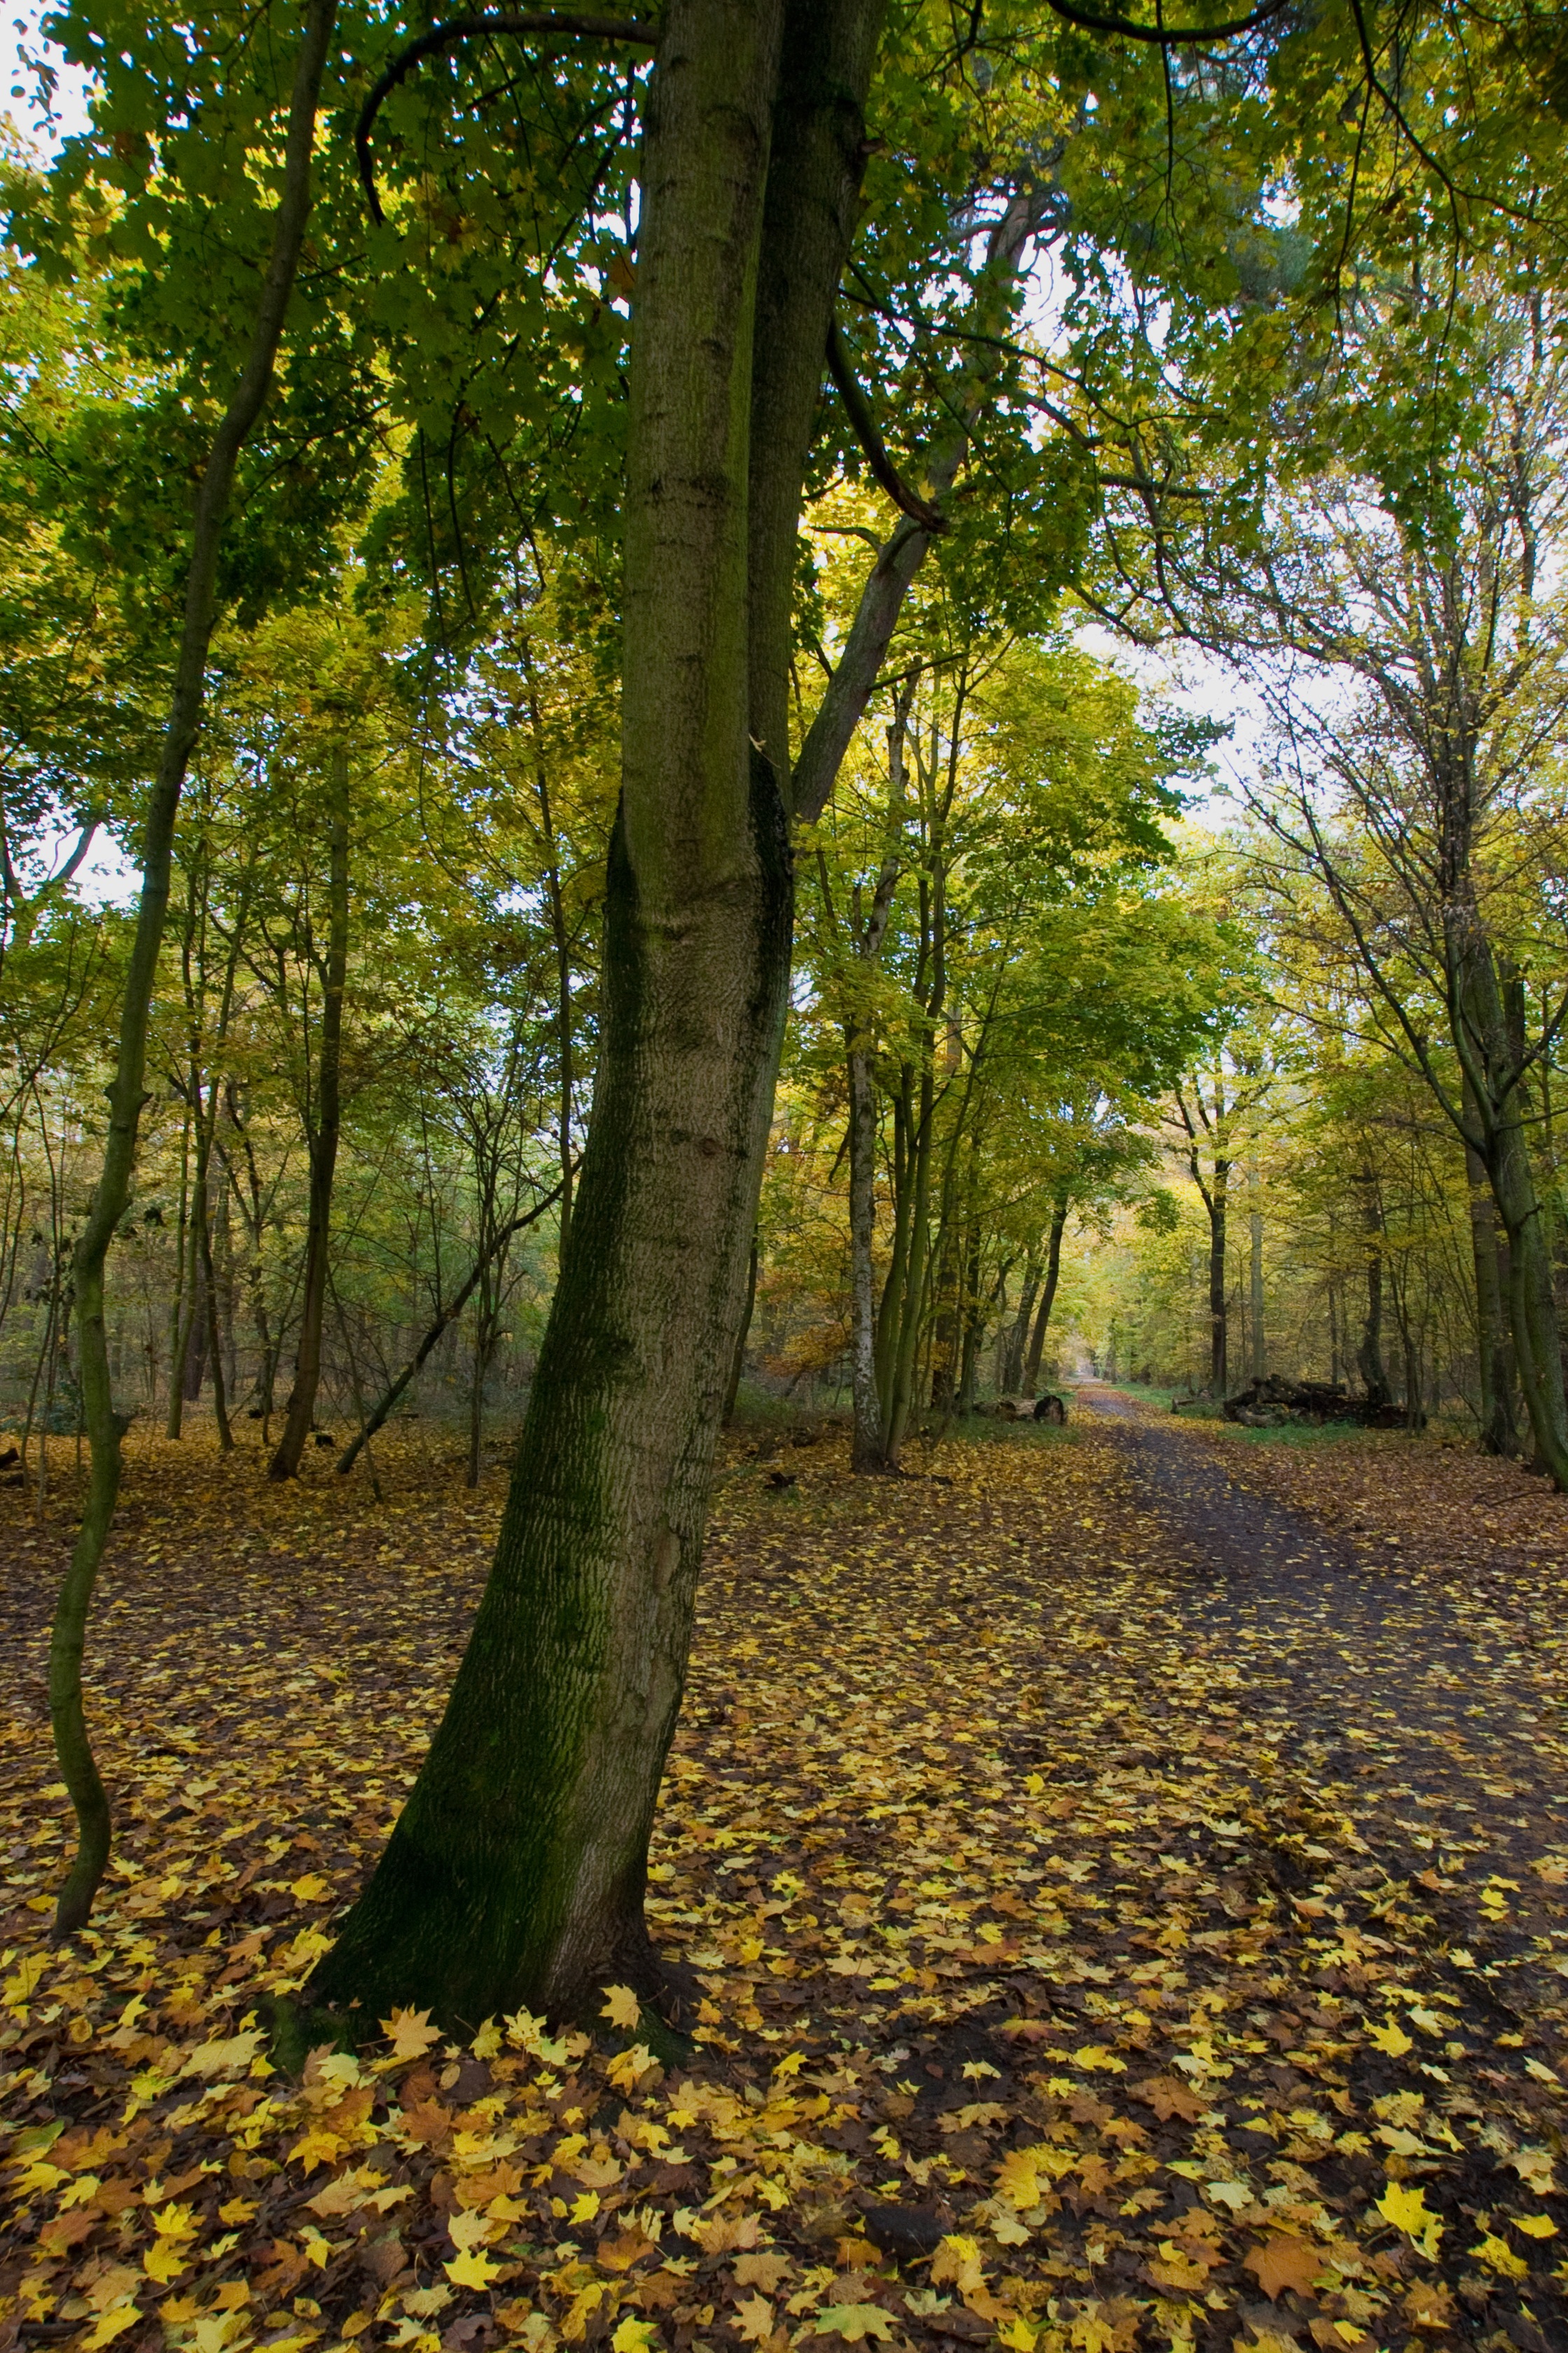
tree, nature, forest, branch, plant, meadow, sunlight, leaf, flower, green, autumn, park, botany, season, trees, autumn mood, emerge, coloring, deciduous, grove, woodland, habitat, fall color, autumn forest, ecosystem, biome, natural environment, woody plant, temperate broadleaf and mixed forest